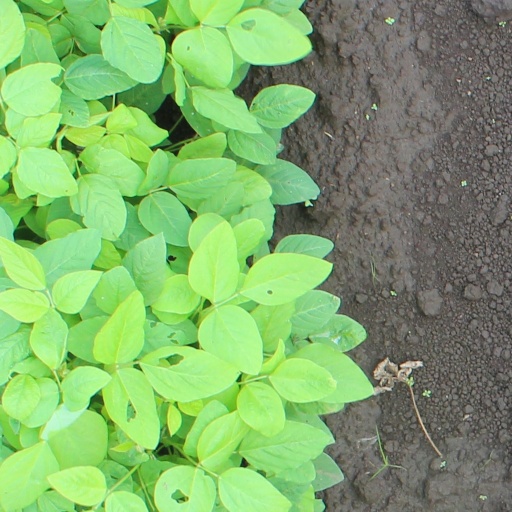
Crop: soybean